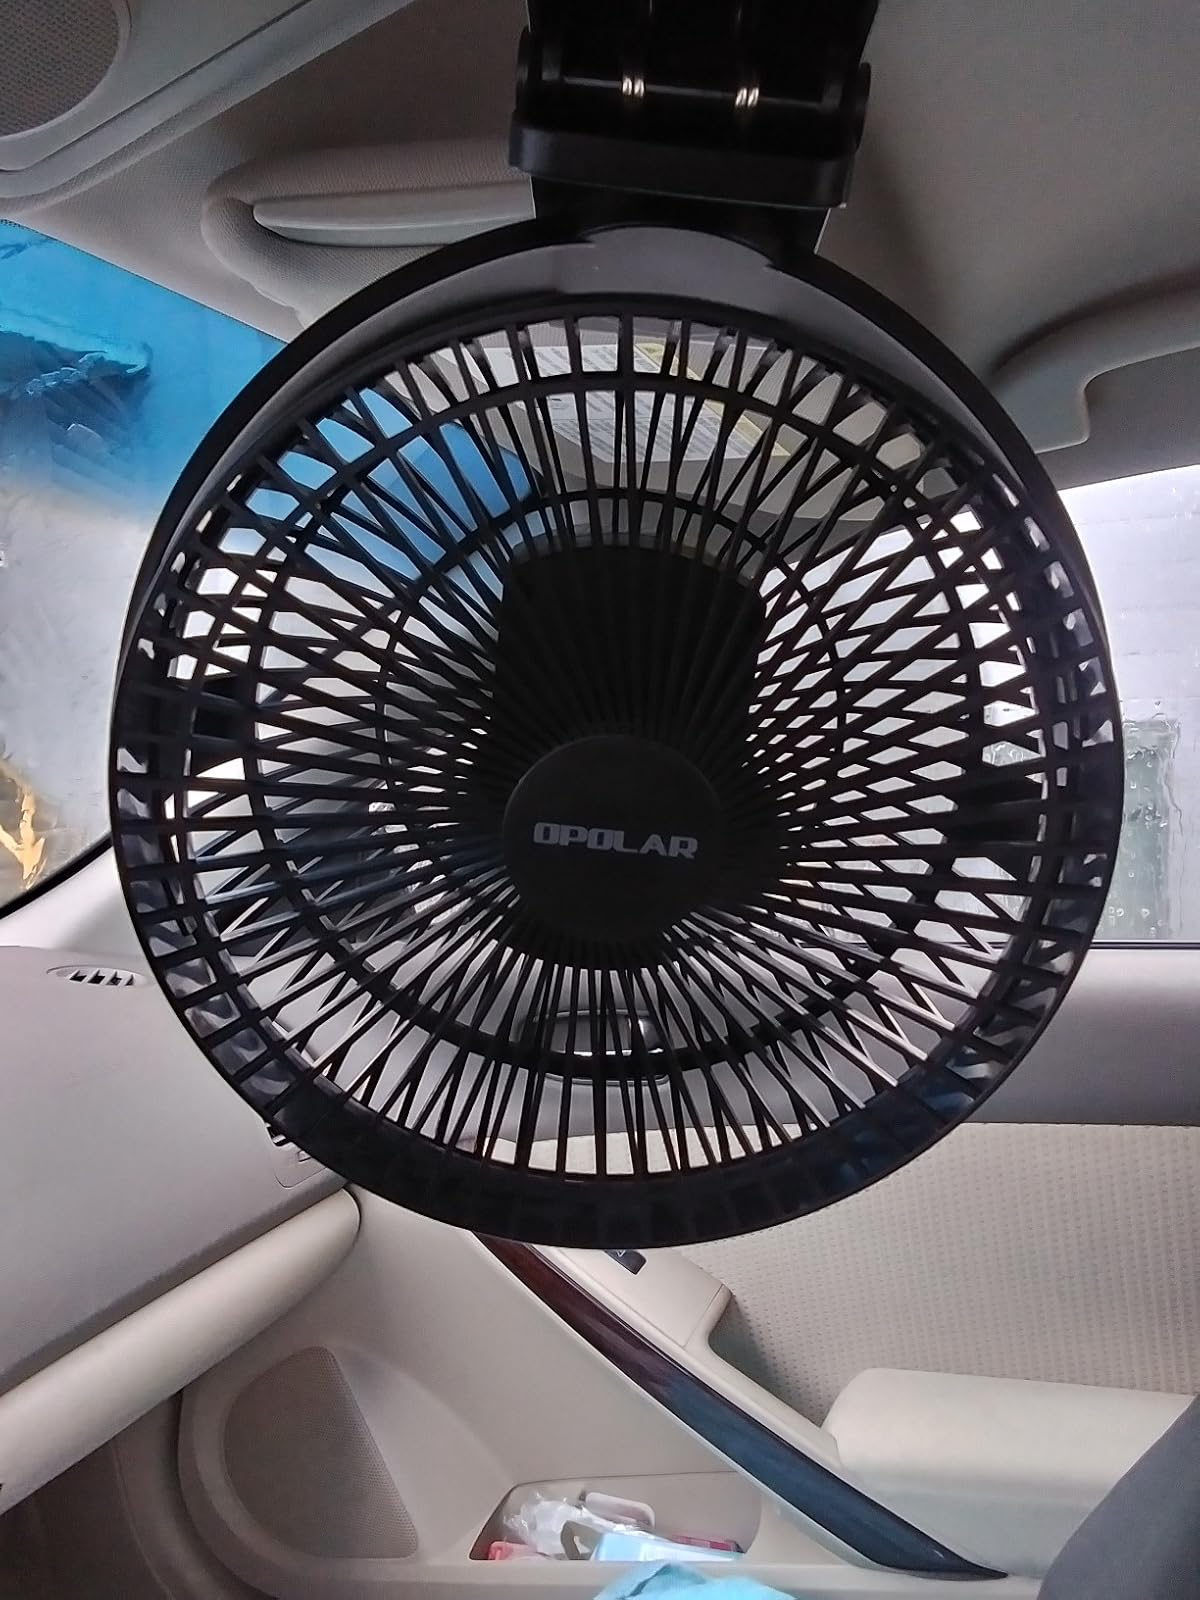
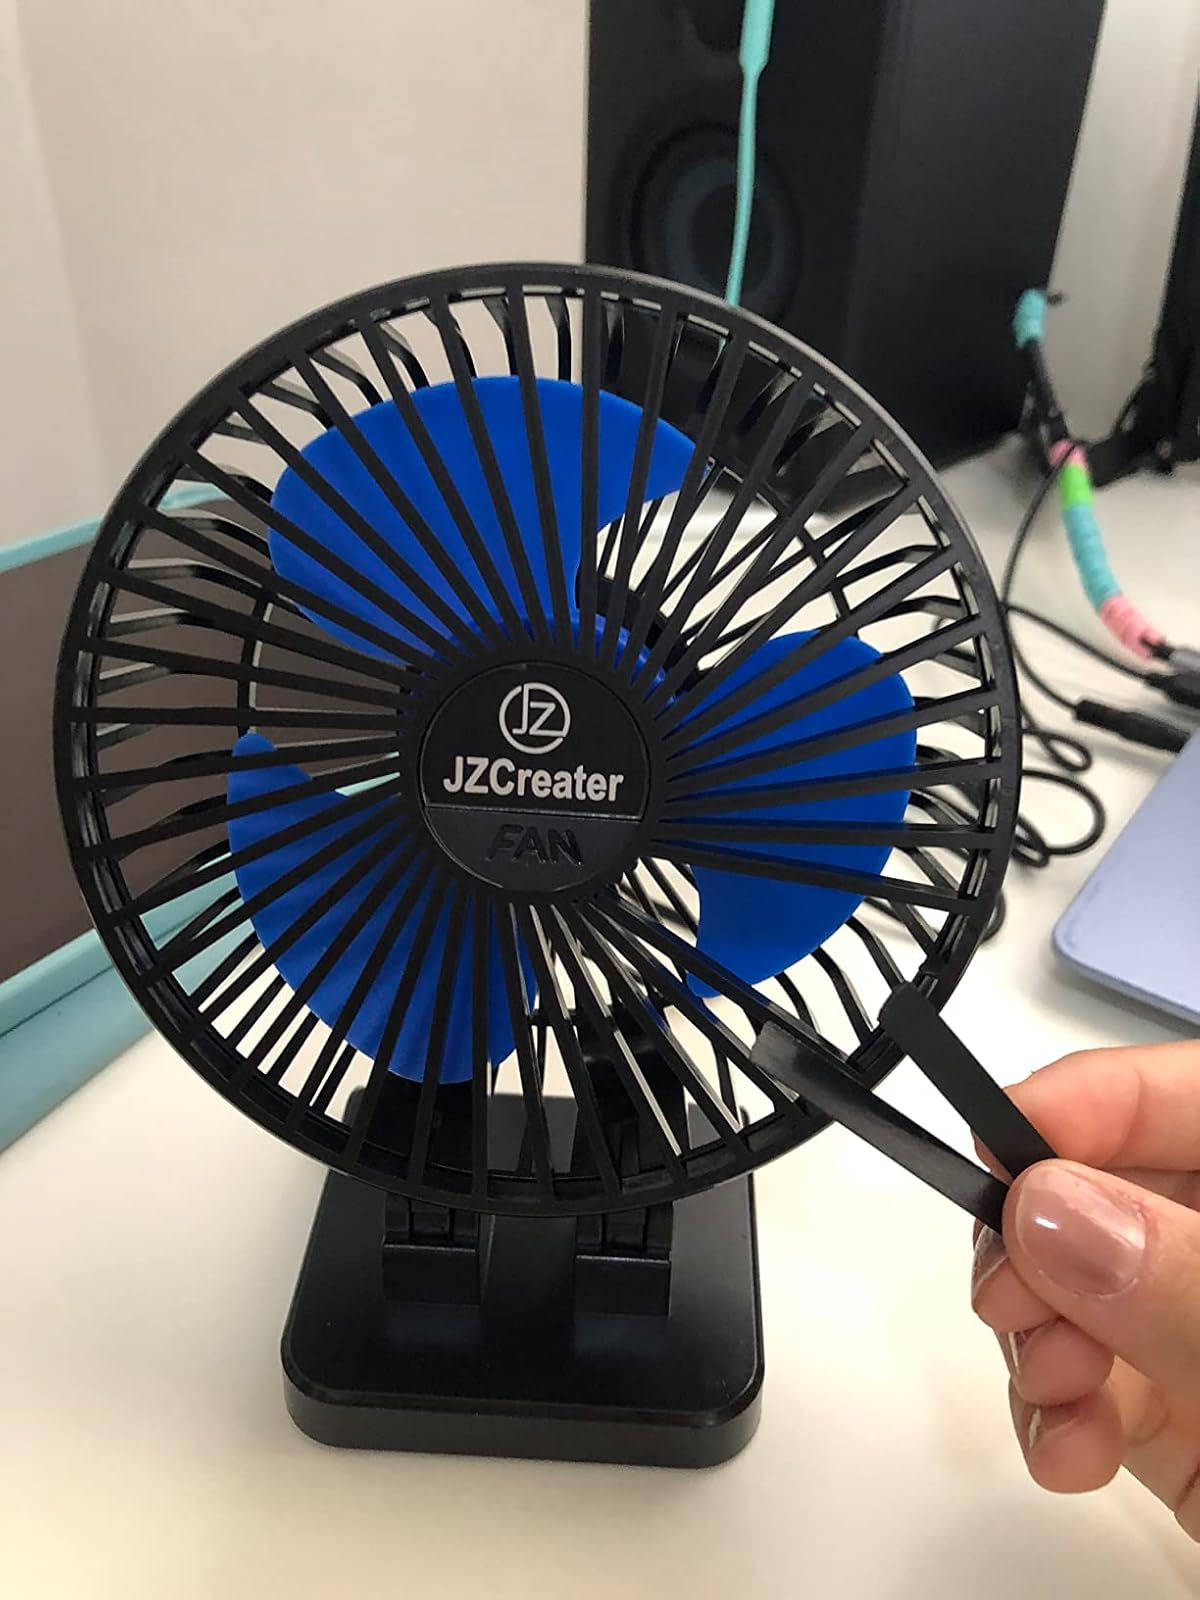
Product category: fan
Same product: no